Freediving

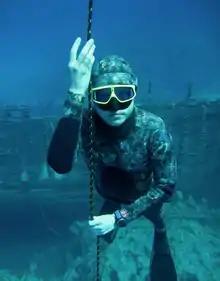
A freediver on the ocean floor

Freediving, free-diving, free diving, breath-hold diving, or skin diving, is a mode of underwater diving that relies on breath-holding until resurfacing rather than the use of breathing apparatus such as scuba gear.